Stanton Hill

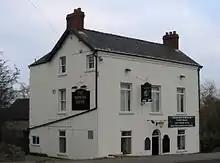
The former Miners Arms, Stanton Hill

Stanton Hill was first mentioned in the census in 1871, and then only as a street within Skegby. It probably took its name from the Stanton Ironworks Company, which started sinking the Teversal (Butcher Wood) Colliery in 1867, and later the Silverhill Colliery in 1878. Many of the workers for these new collieries moved from other coalmining areas including Shropshire, Staffordshire, Derbyshire, and Leicestershire.